Willy Mutunga

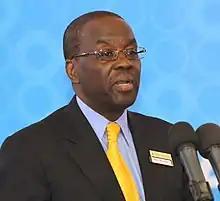

Willy Munyoki Mutunga, EGH (born 16 June 1946) is a Kenyan lawyer, intellectual, reform activist, and was the Commonwealth Special Envoy to the Maldives. He is also an active member of the Justice Leadership Group. He is the retired Chief Justice of Kenya and President of the Supreme Court of Kenya.